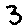
Label: 3